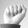
ASL letter: A